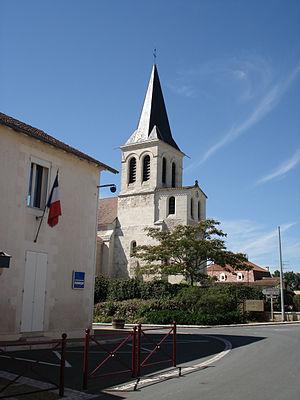
Maurens (Dordogne)
Eyraud-Crempse-Maurens est, depuis le 1ᵉʳ janvier 2019, une commune nouvelle française située dans le département de la Dordogne, en région Nouvelle-Aquitaine.